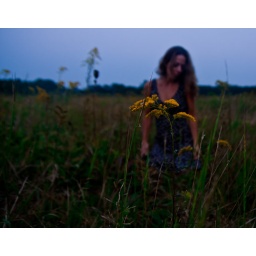
the world was new, beneath the blue umbrella sky